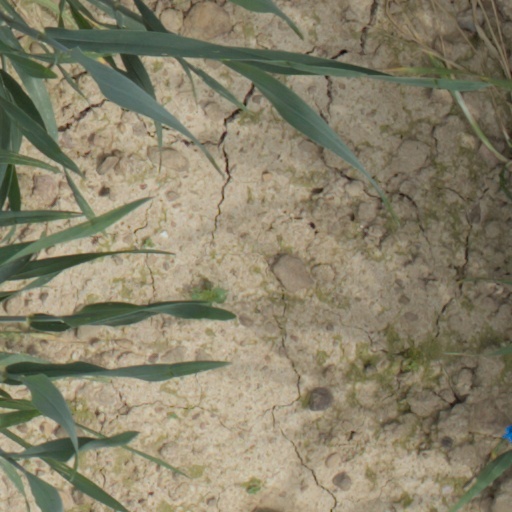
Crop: wheat